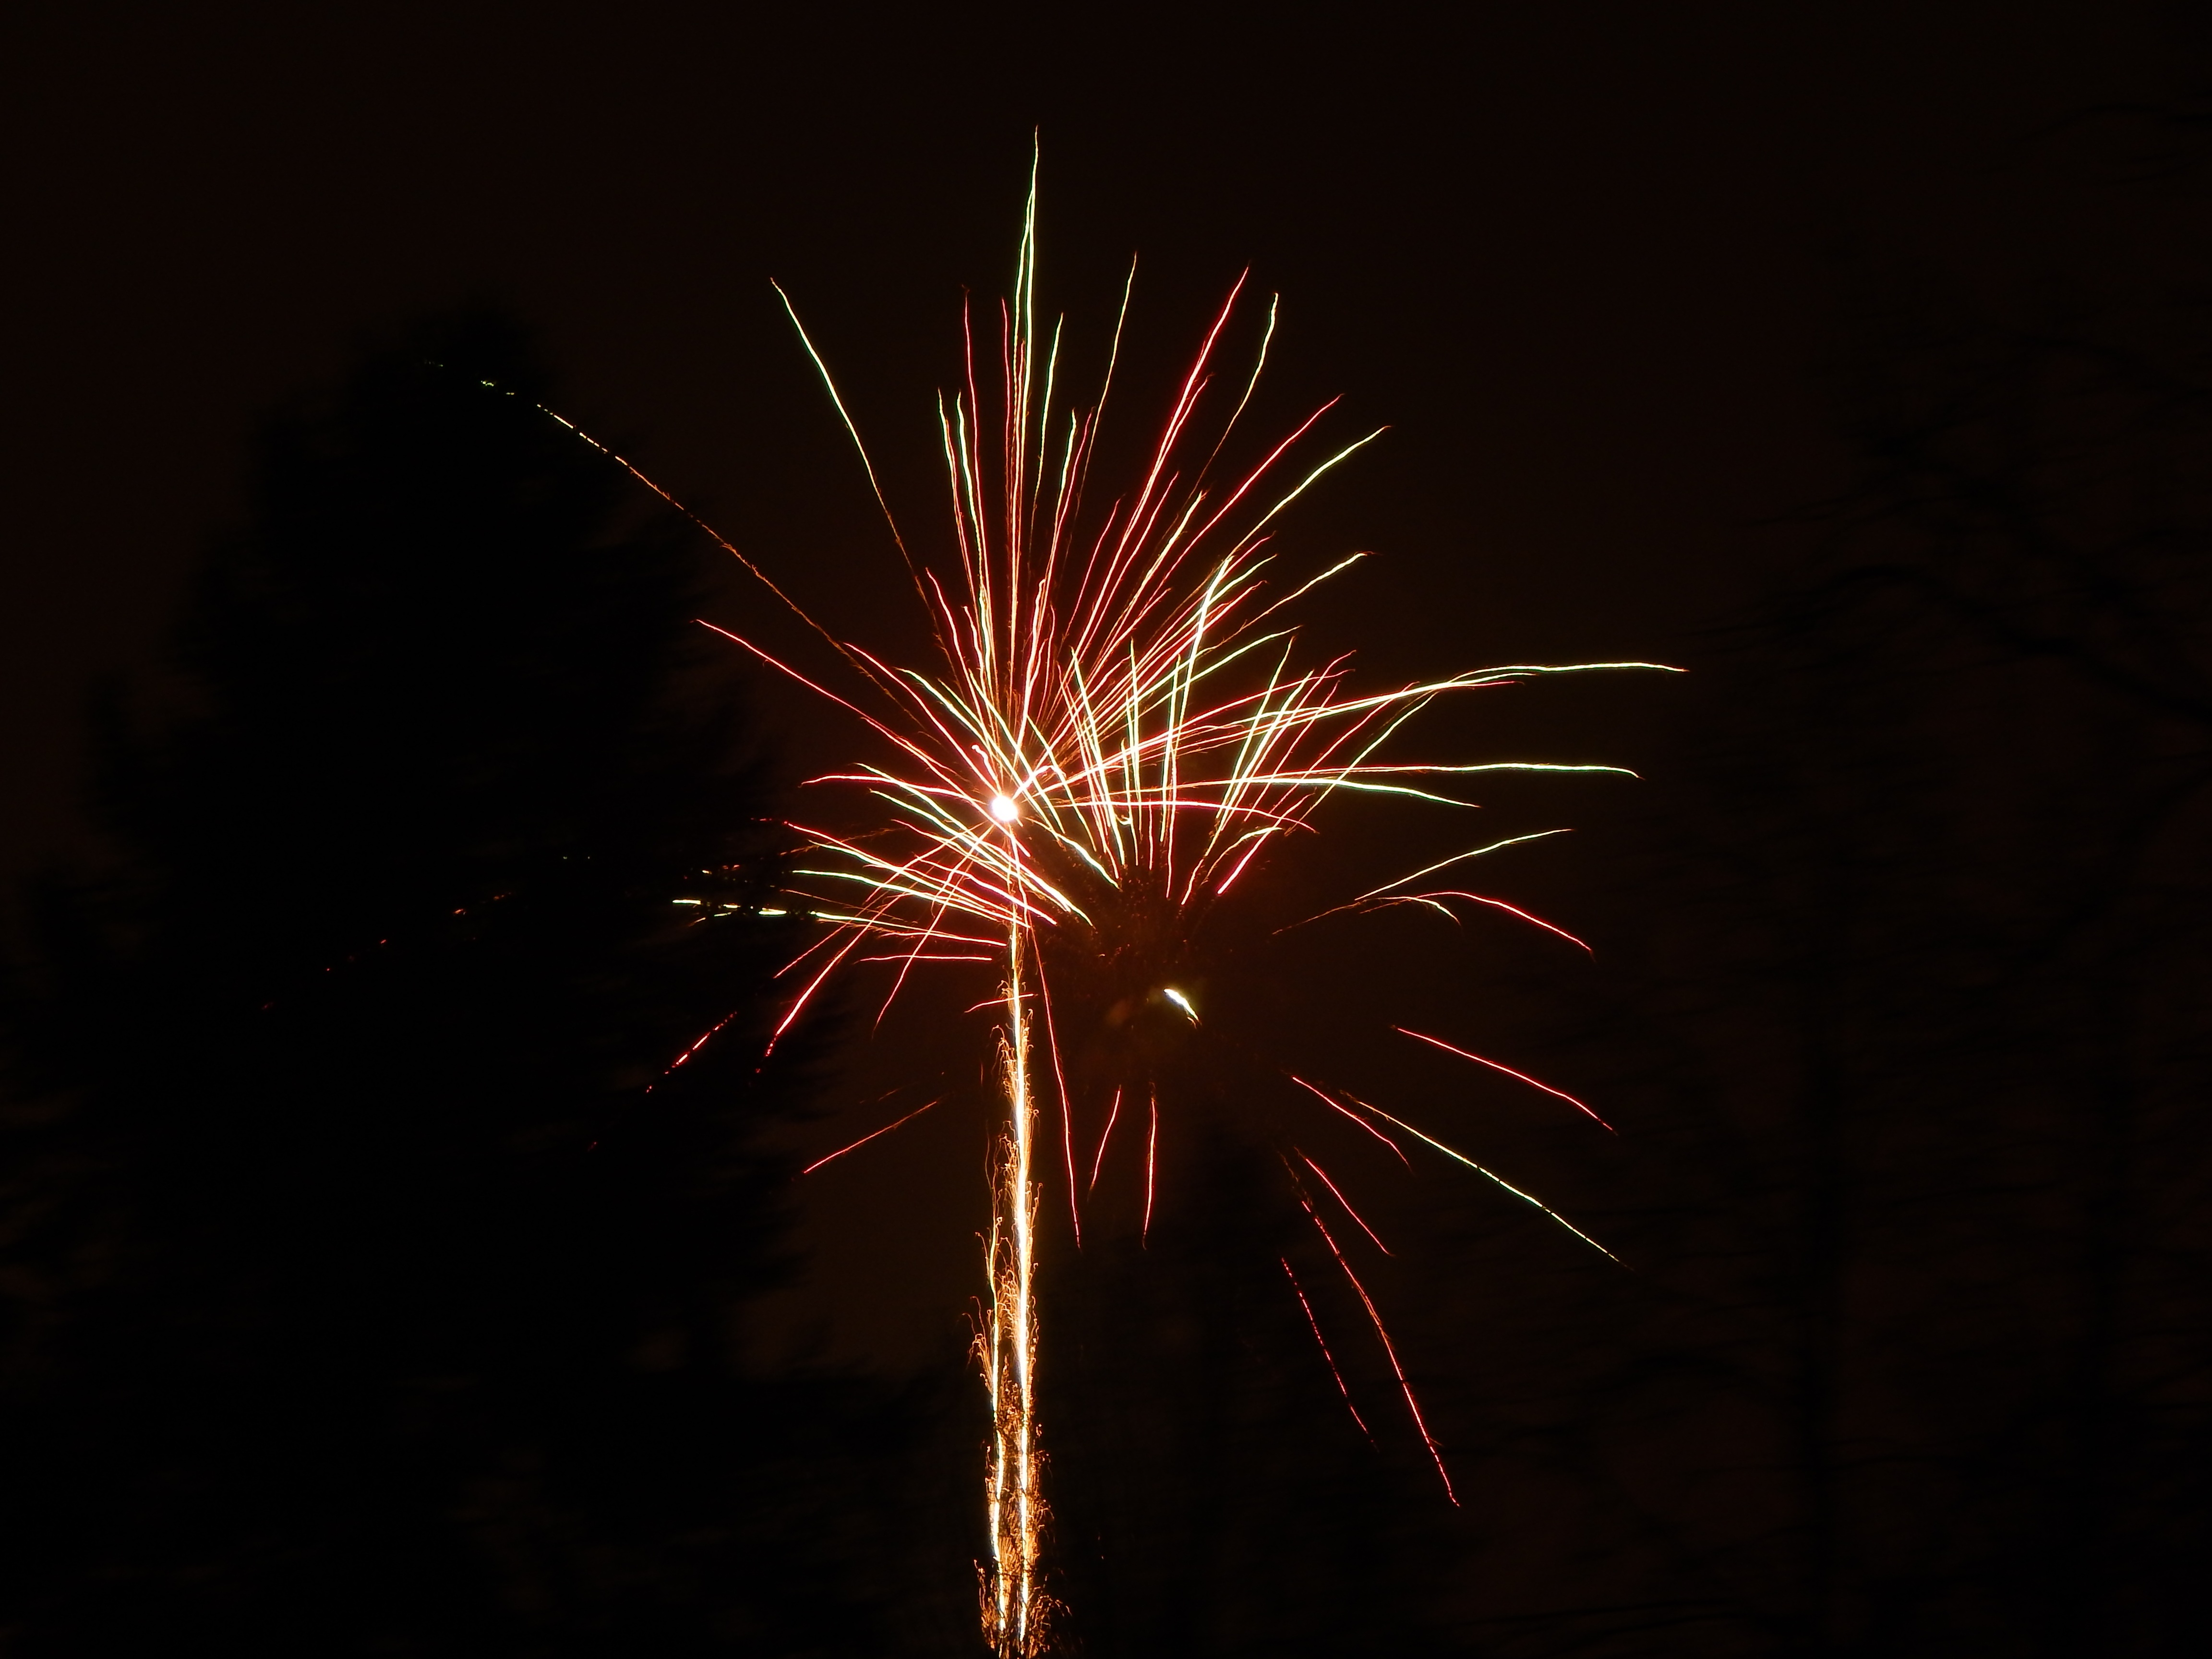
recreation, fireworks, event, new year's eve, outdoor recreation, new year 2017, new year's eve 2016